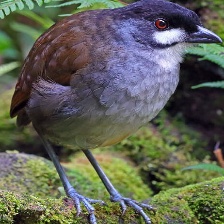
Species: JOCOTOCO ANTPITTA
Scientific name: GRALLARIA RIDGELYI